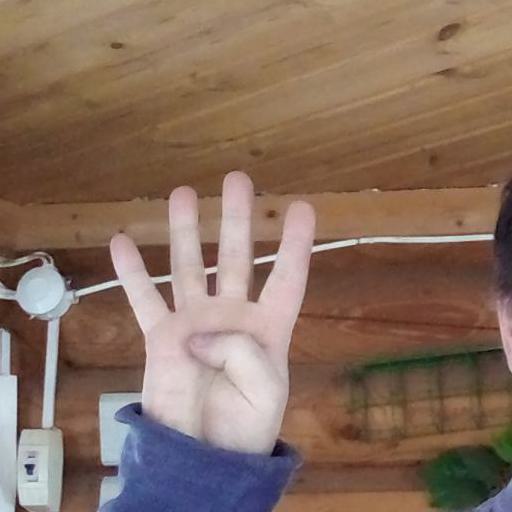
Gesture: four